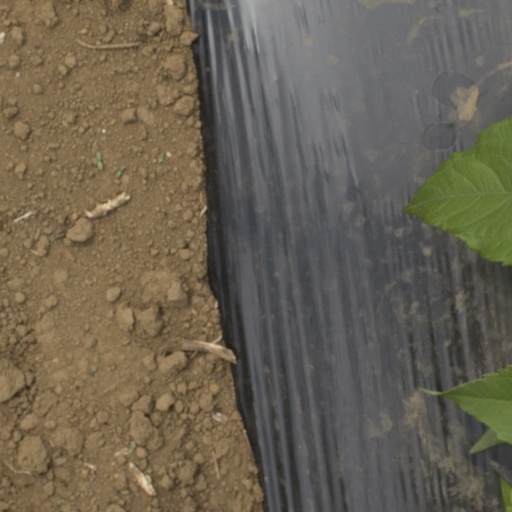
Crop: Jerusalem artichoke